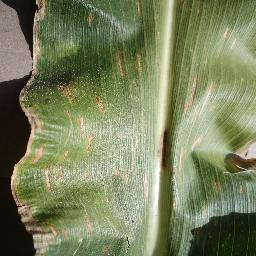
Label: Corn_(Maize)___Gray_Leaf_Spot_(Cercospora)